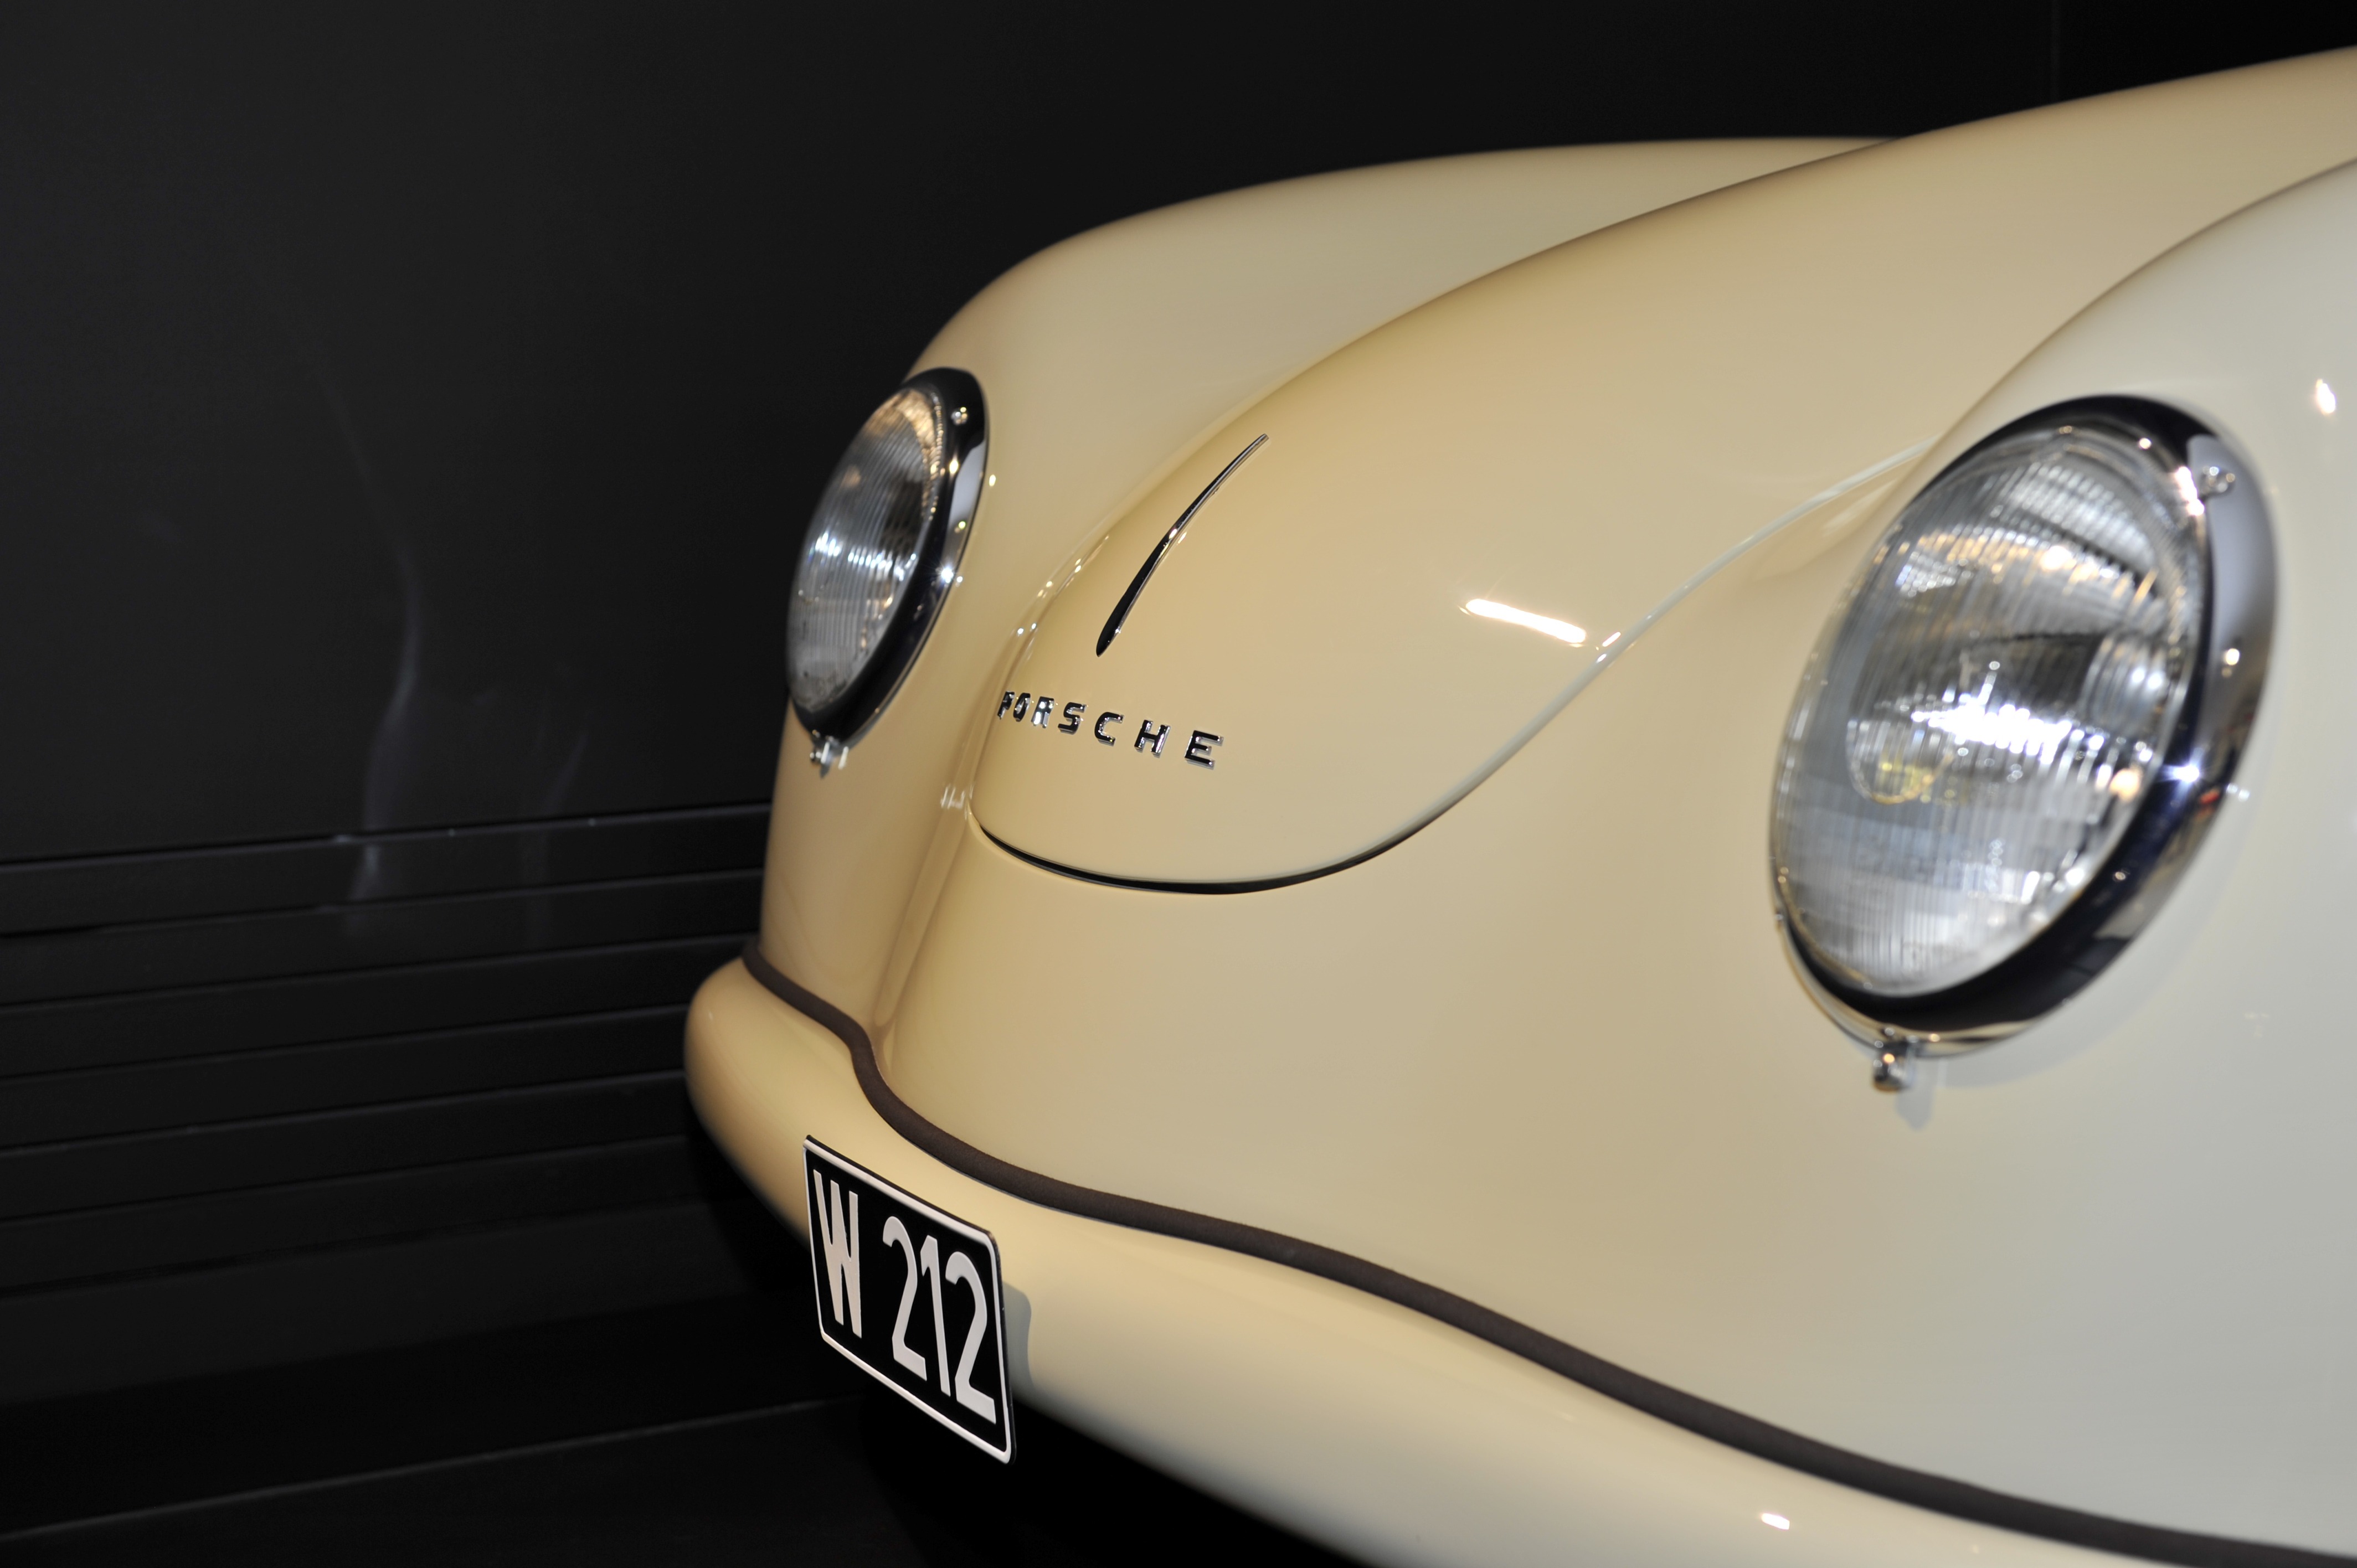
car, wheel, volkswagen, vehicle, museum, auto, sports car, supercar, porsche, stuttgart, city car, land vehicle, volkswagen beetle, automobile make, automotive exterior, automotive design, luxury vehicle, mid size car, subcompact car